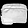
Label: Bag